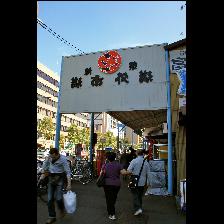
Label: Human